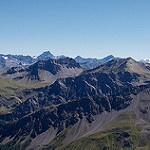
Label: mountain